Kaija Siren

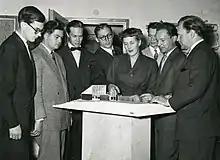
Kaija Siren with a model of Otaniemi Chapel in 1954.

Katri (Kaija) Anna-Maija Helena Siren (née Tuominen; October 23, 1920 – January 15, 2001) was a Finnish architect. She graduated as an architect from the Helsinki University of Technology in 1948. Siren designed most of her works together with her spouse to another Finnish architect, Heikki Siren.